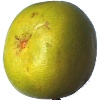
Label: pomelo_sweetie